Zbigniew Bielewicz

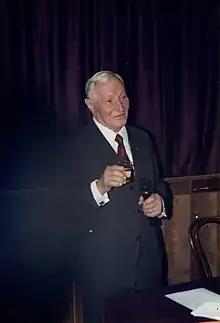
Zbigniew Bielewicz at an exhibition of his works in 1997.

Zbigniew Bielewicz (born August 10, 1913, in Kęty, died September 8, 2008, in Bielsko-Biała) was a Polish artist, painter, graphic designer, and teacher. He was also a soldier during World War II. He was awarded a and the .